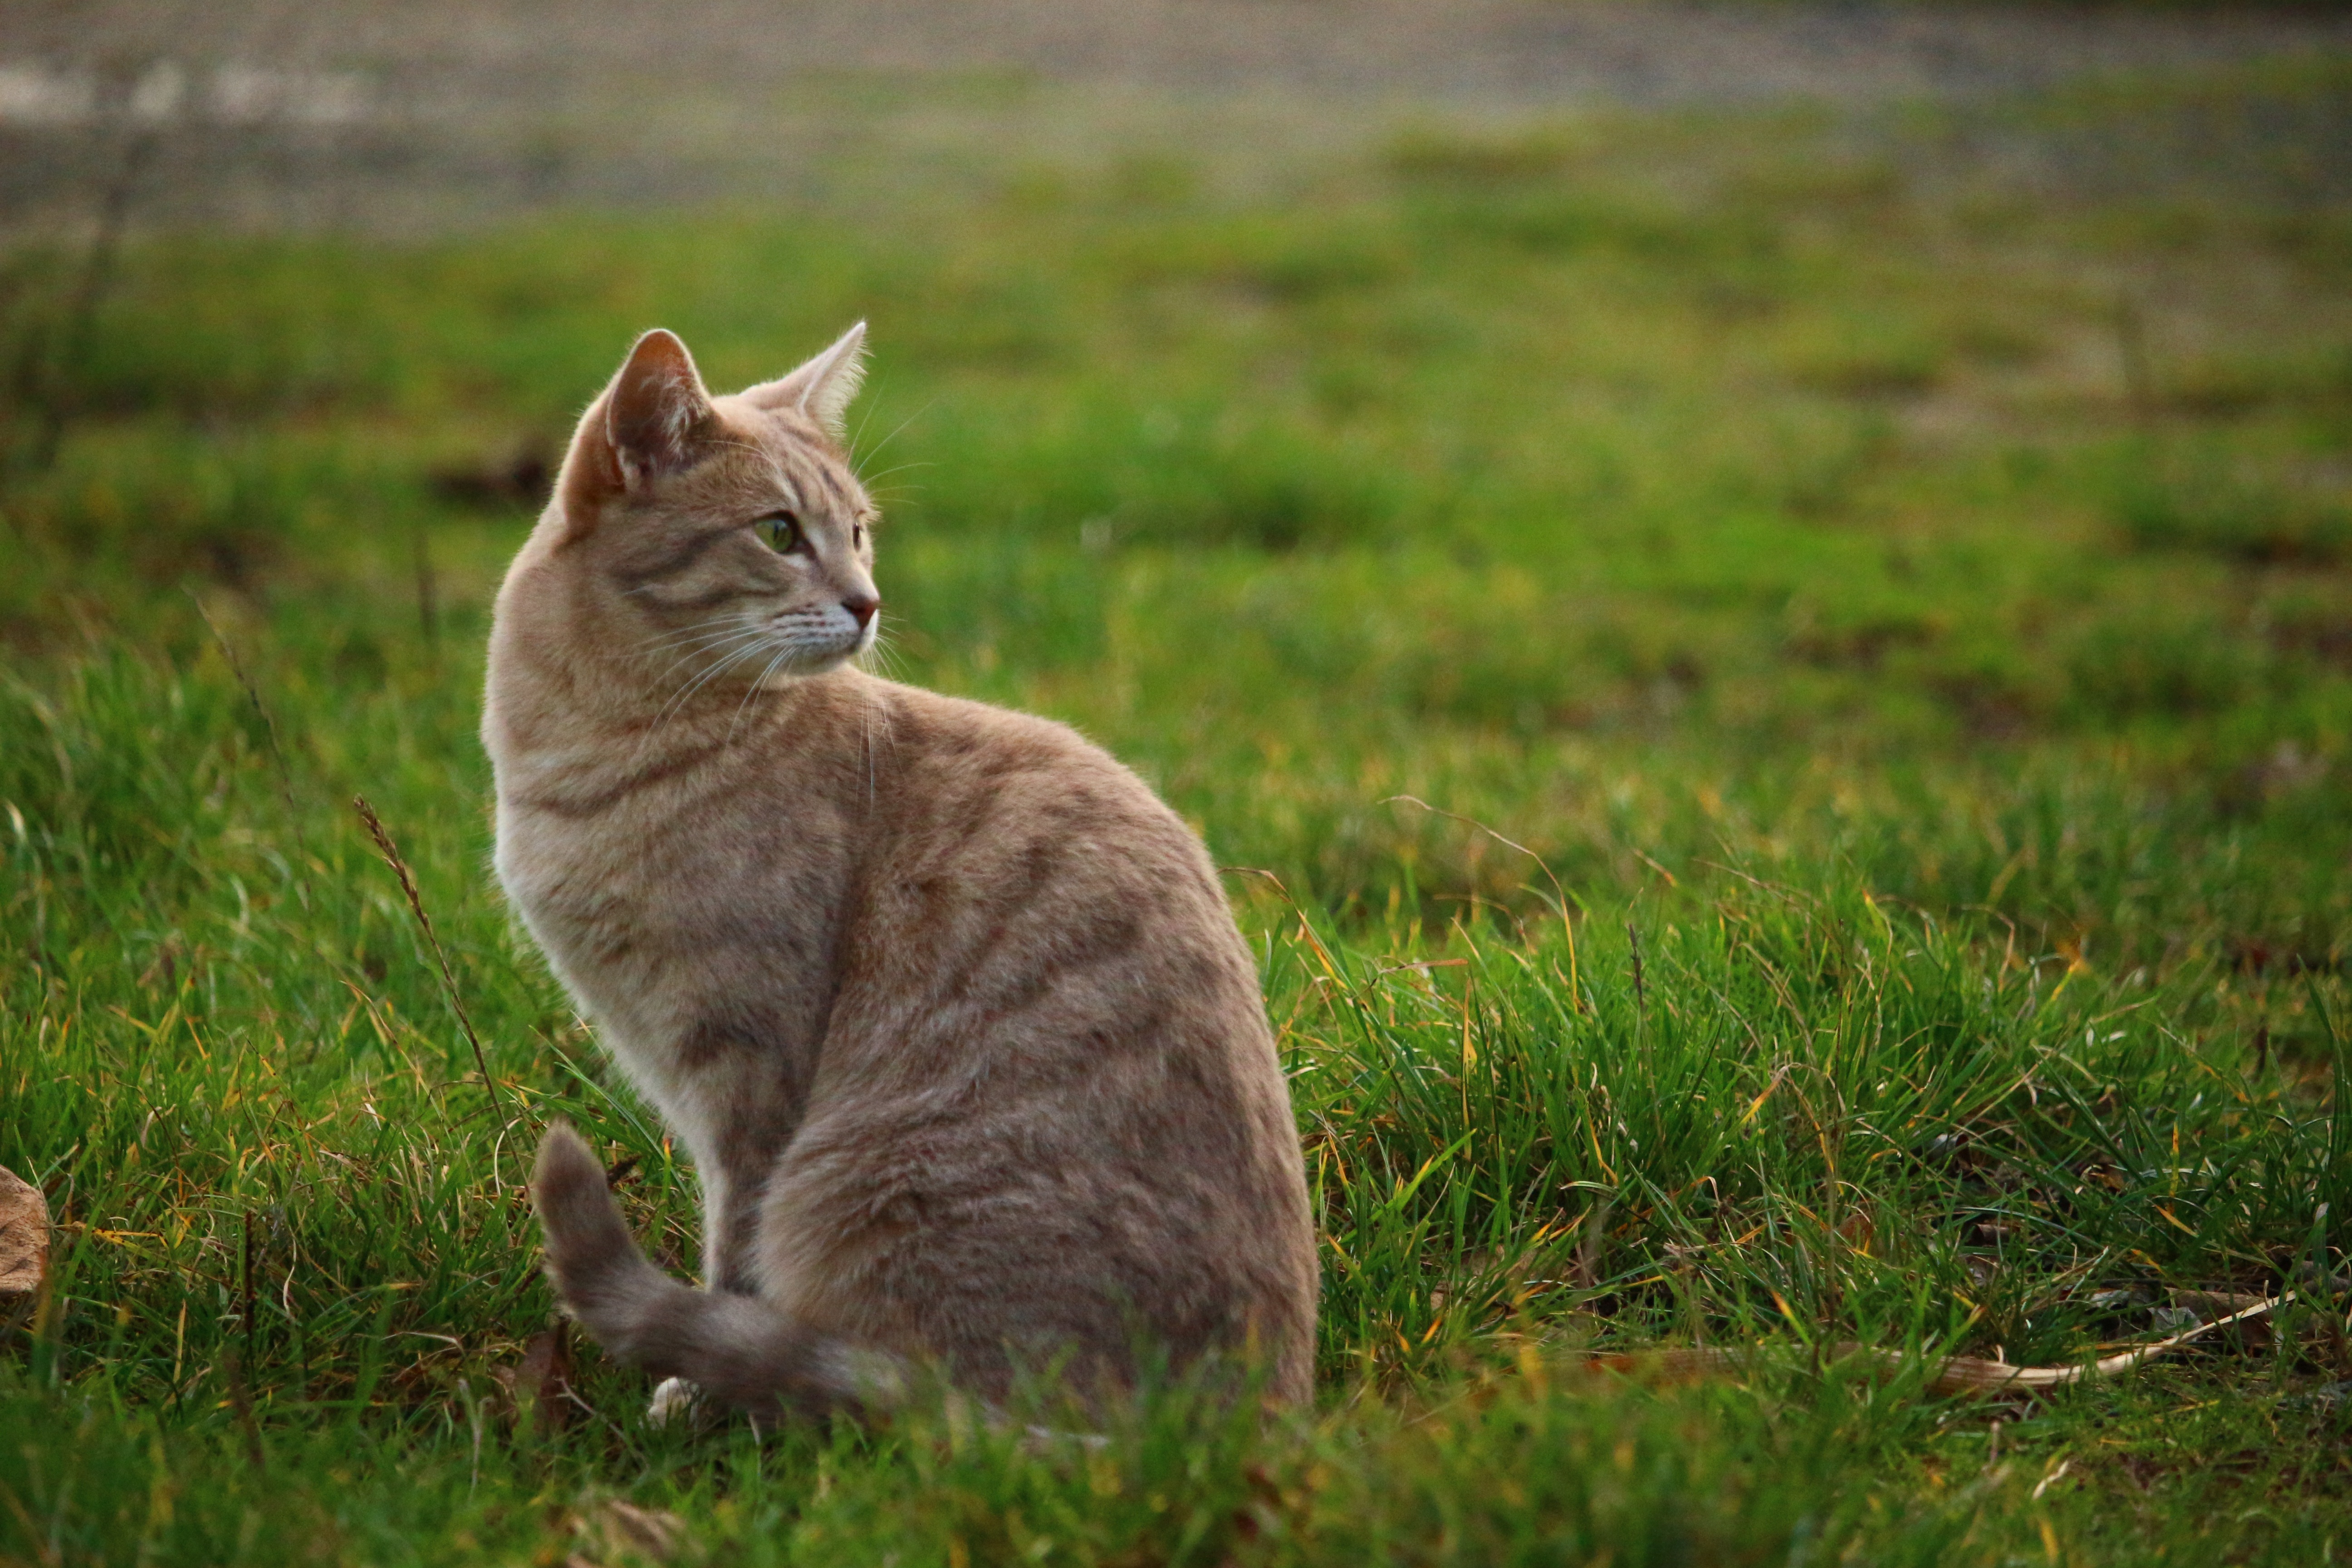
grass, meadow, wildlife, pet, kitten, cat, mammal, fauna, whiskers, vertebrate, breed cat, mackerel, young cat, tabby cat, wild cat, small to medium sized cats, cat like mammal